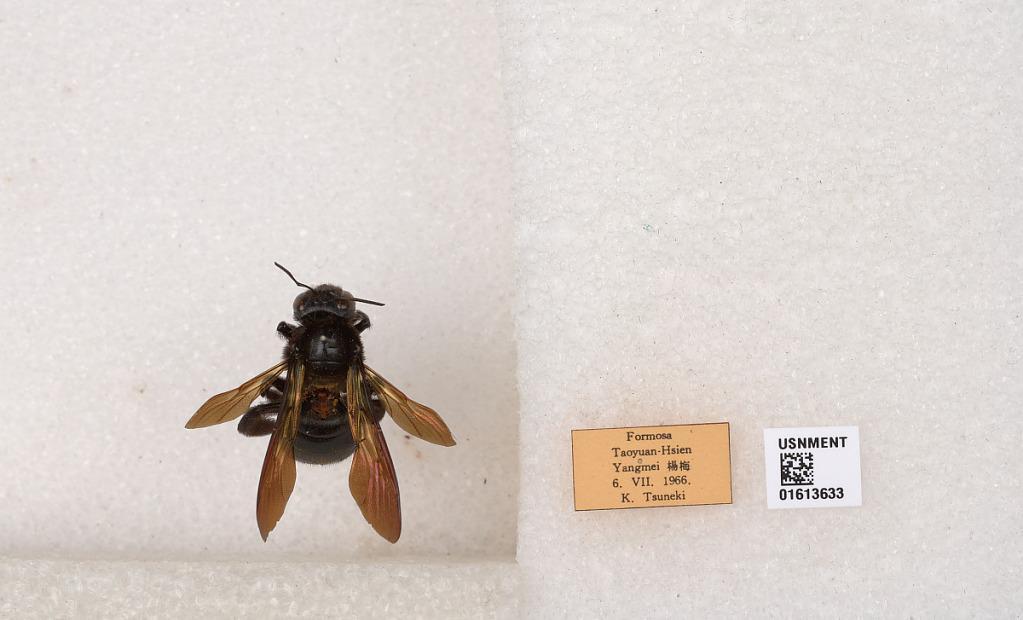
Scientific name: Xylocopa (Biluna) tranquebarorum formosana Matsumura
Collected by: K. Tsuneki
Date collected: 1966-8-6
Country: Taiwan
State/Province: Taiwan
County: Taoyun
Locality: Yangmei